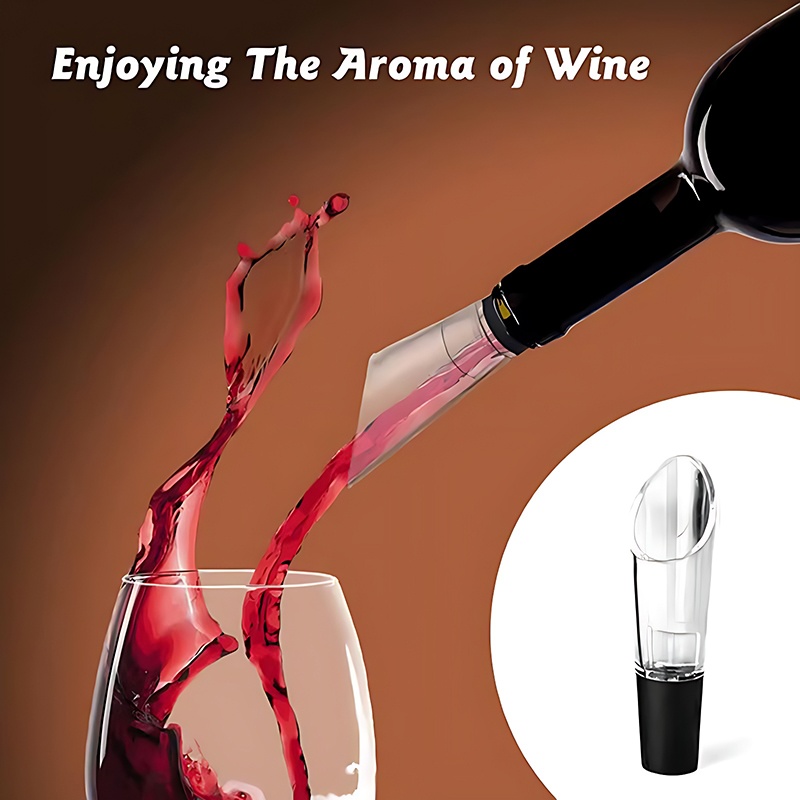
Air Pump Corkscrew Set for Cork Removal
No more struggling to twist, pull or drag the corkscrew! ☹️ Just one push, one pump, one movement to remove the cork from any wine bottle in seconds. 😍 Suitable for all types and sizes of wine bottles. This is a complete corkscrew set, including a wine corkscrew, a foil cutter, a vacuum cork remover and a wine aerator pourer. The best accessories for wine lovers! Air Lift Technology, Easy Bottle Opening The wine corkscrew adopts a unique air pump design, which uses the principle of air pressure to help you easily, quickly, effectively and safely remove the cork and enjoy a good life. Zero broken corks Our wine corkscrew adopts a long and thin needle with precise design to ensure that you can open the wine bottle correctly every time. It will not damage the cork, leave no cork fragments, and will not pull, twist or break the cork. High quality and durable This corkscrew set is carefully crafted from high-strength food grade ABS and high-quality aluminum alloy, which is durable and safe to use. This corkscrew set is very suitable for personal and professional use and should become a long-lasting companion for all your wine adventures. Features Air pressure wine opener, using the principle of vacuum pressure, quick opening of wine and simple operation. Operation and Use Insert the needle of the air pressure wine opener into the wine bottle from the center of the cork, and protect the bottle mouth with a plastic protective cover Move up and down to inject air into the bottle until the cork slides out of the bottle mouth (usually each wine bottle can be opened 4-7 times) Use the small plastic slider on the protective cover to remove the cork from the air needle The simple shape, exquisite workmanship, high-quality wine tools and practical design fully reflect the characteristics of this wine set! The air pressure wine opener contains a cutter (cut the aluminum foil from the mouth of the wine bottle), which is more convenient to use! Injecting air 4-7 times can open the bottle cork, easy! Convenient! Fast! Package includes 1/4 * Air Pump Corkscrew Set for Cork Removal Note Do not use the compressed air bottle opener to open sparkling champagne. Please place the compressed air bottle opener out of the reach of children to avoid harm to children.
Brand: Idealigth
Category: Home & Garden > Kitchen & Dining > Barware > Corkscrews > Lever Corkscrews